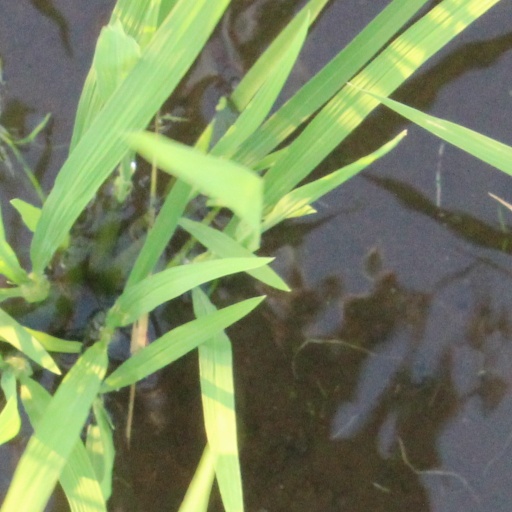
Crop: rice